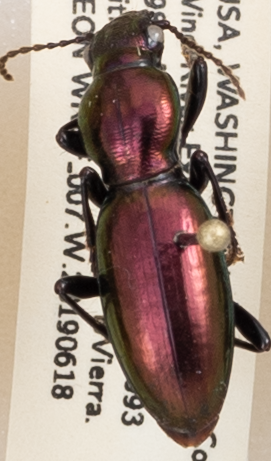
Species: Zacotus matthewsii
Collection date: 2019-06-18
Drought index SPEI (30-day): -0.932
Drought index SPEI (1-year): -2.09
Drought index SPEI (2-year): -2.09